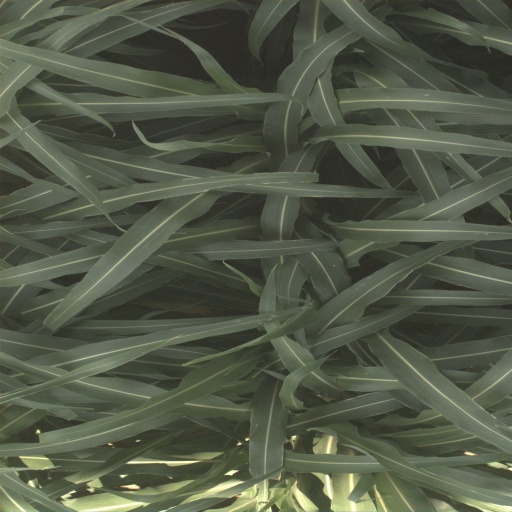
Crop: sorghum